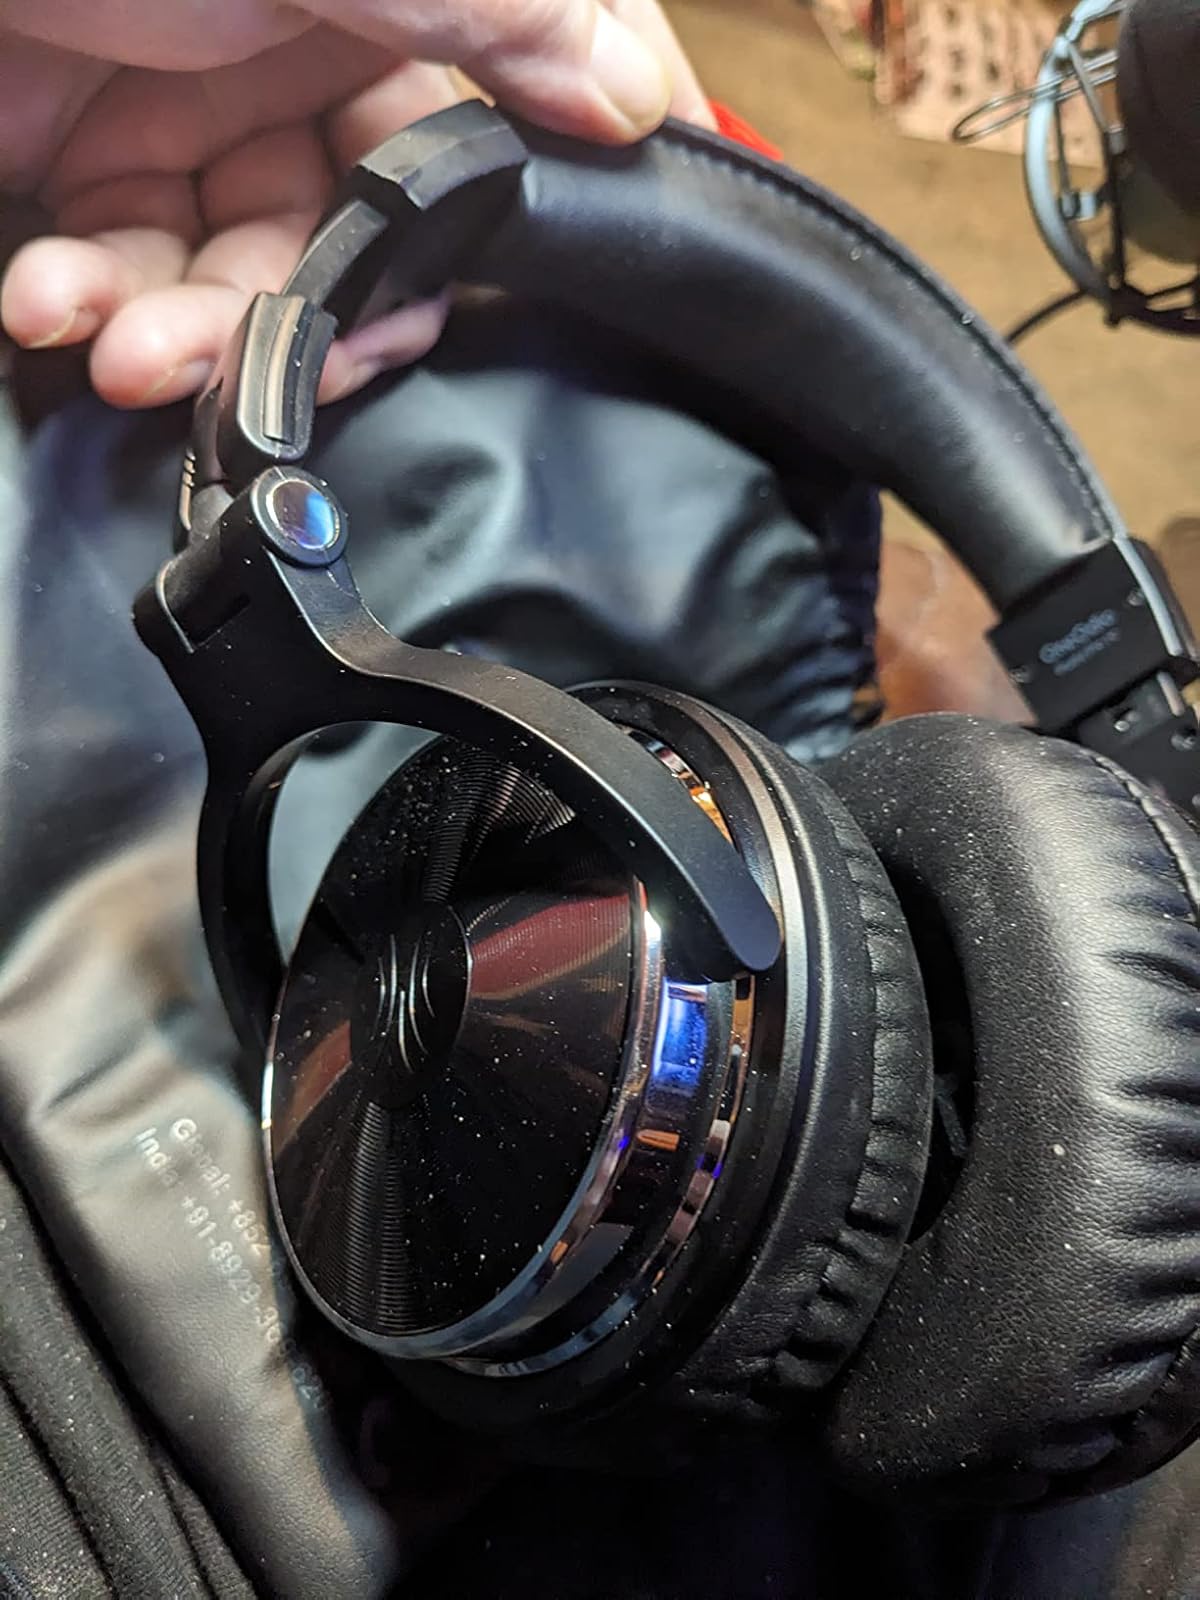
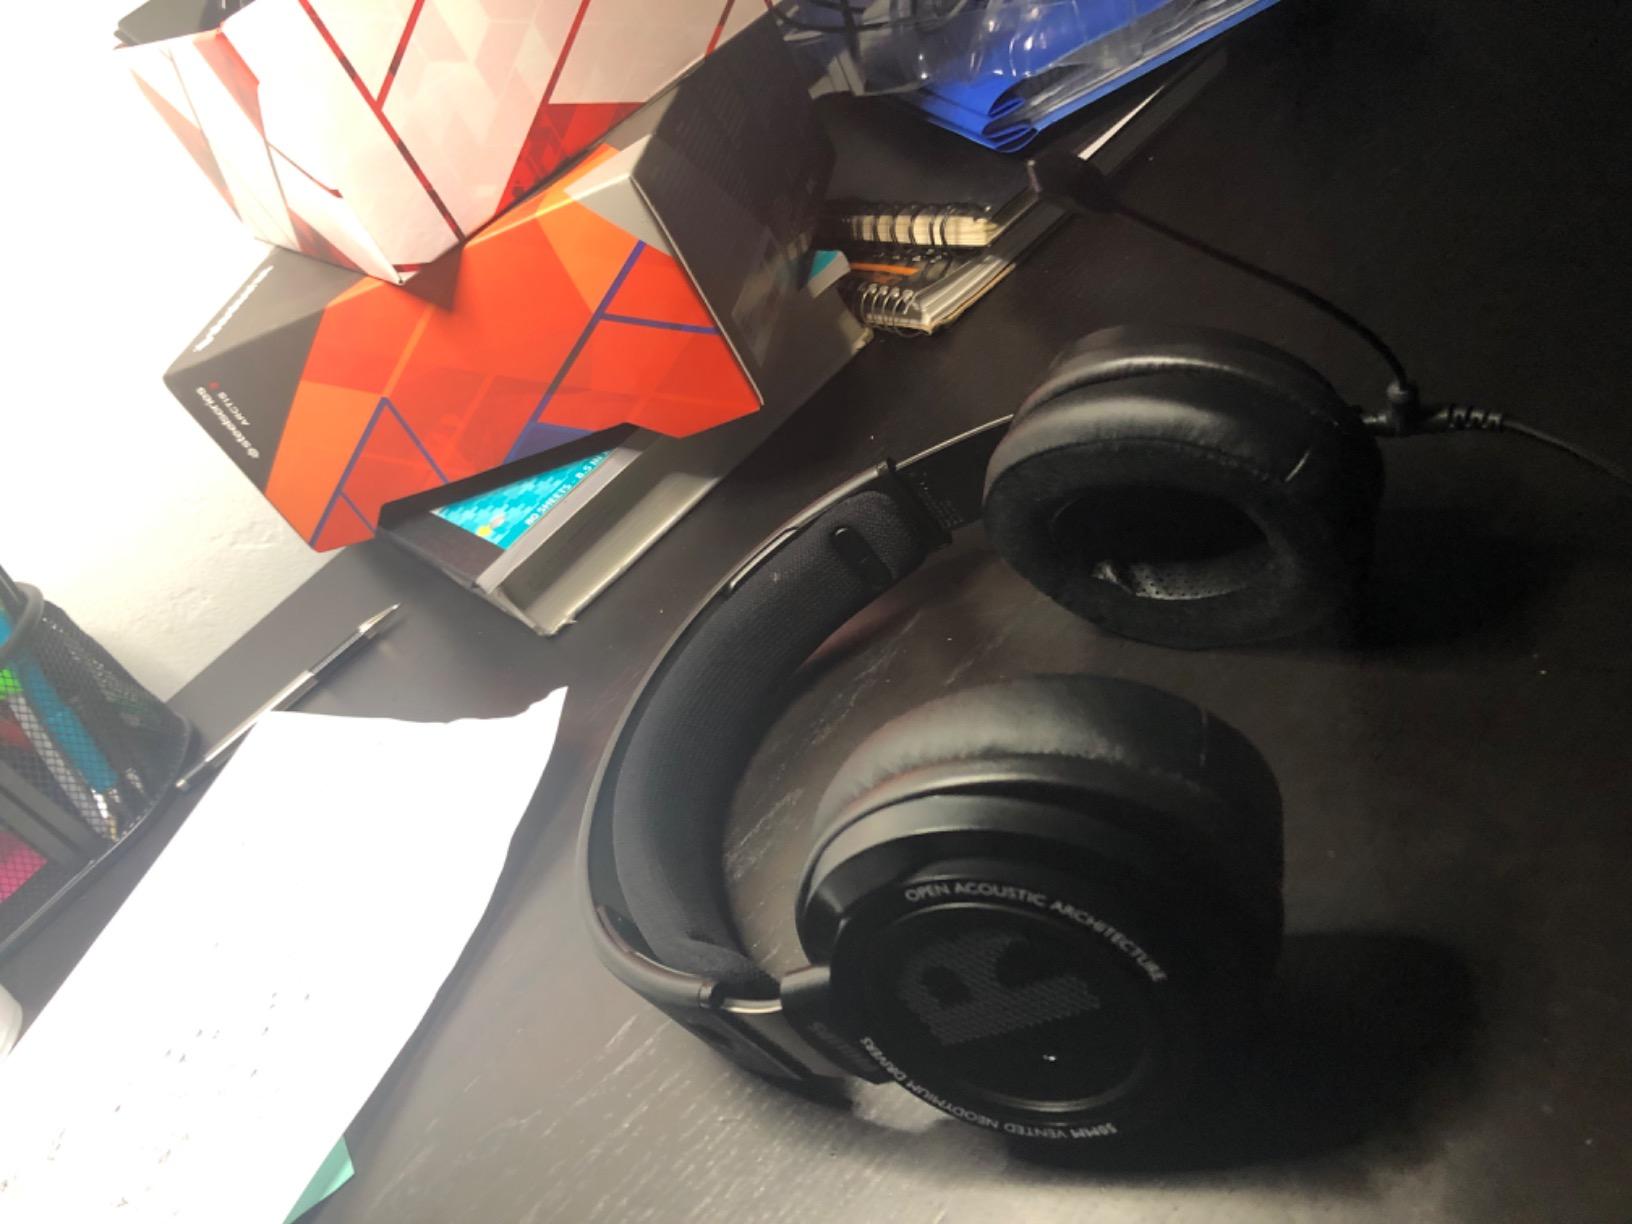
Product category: headphones
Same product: no